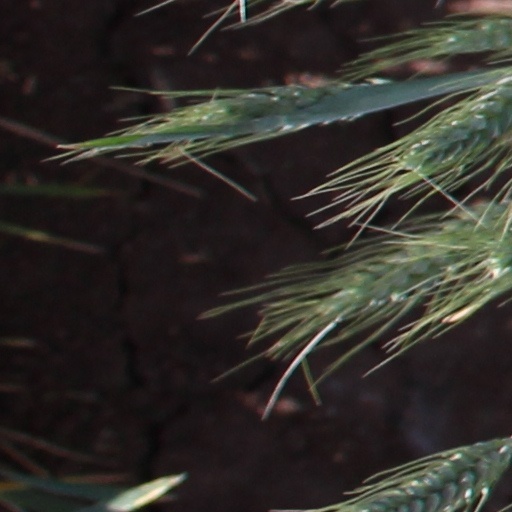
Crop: wheat